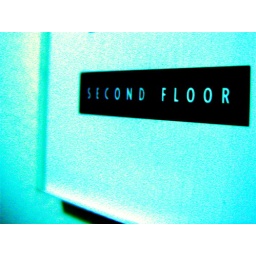
floor markers in blue